Francisco Mejía

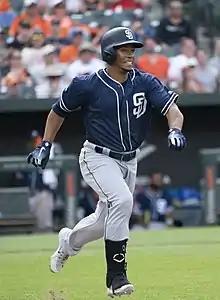
Mejía with the San Diego Padres in 2019

Francisco José Mejía (born October 27, 1995) is a Dominican professional baseball catcher in the Washington Nationals organization. He has previously played in Major League Baseball (MLB) for the Cleveland Indians, San Diego Padres, and Tampa Bay Rays.